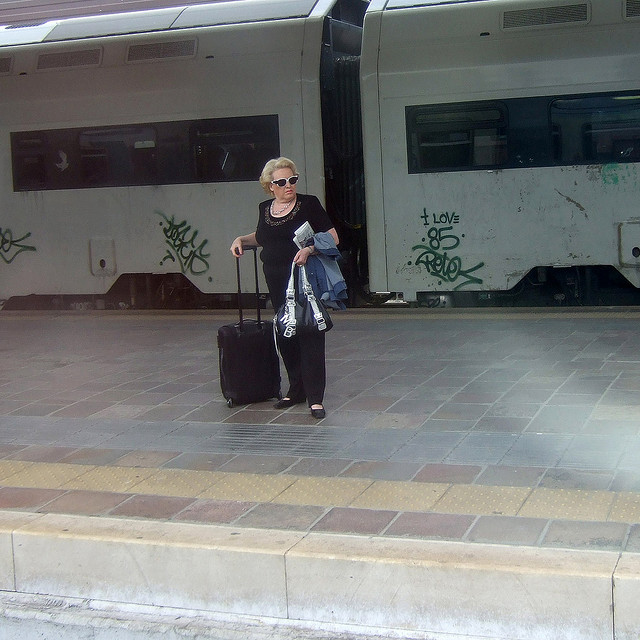
A woman carrying a black suitcase with a white train behind her.